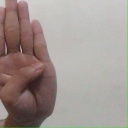
अक्षर: ब